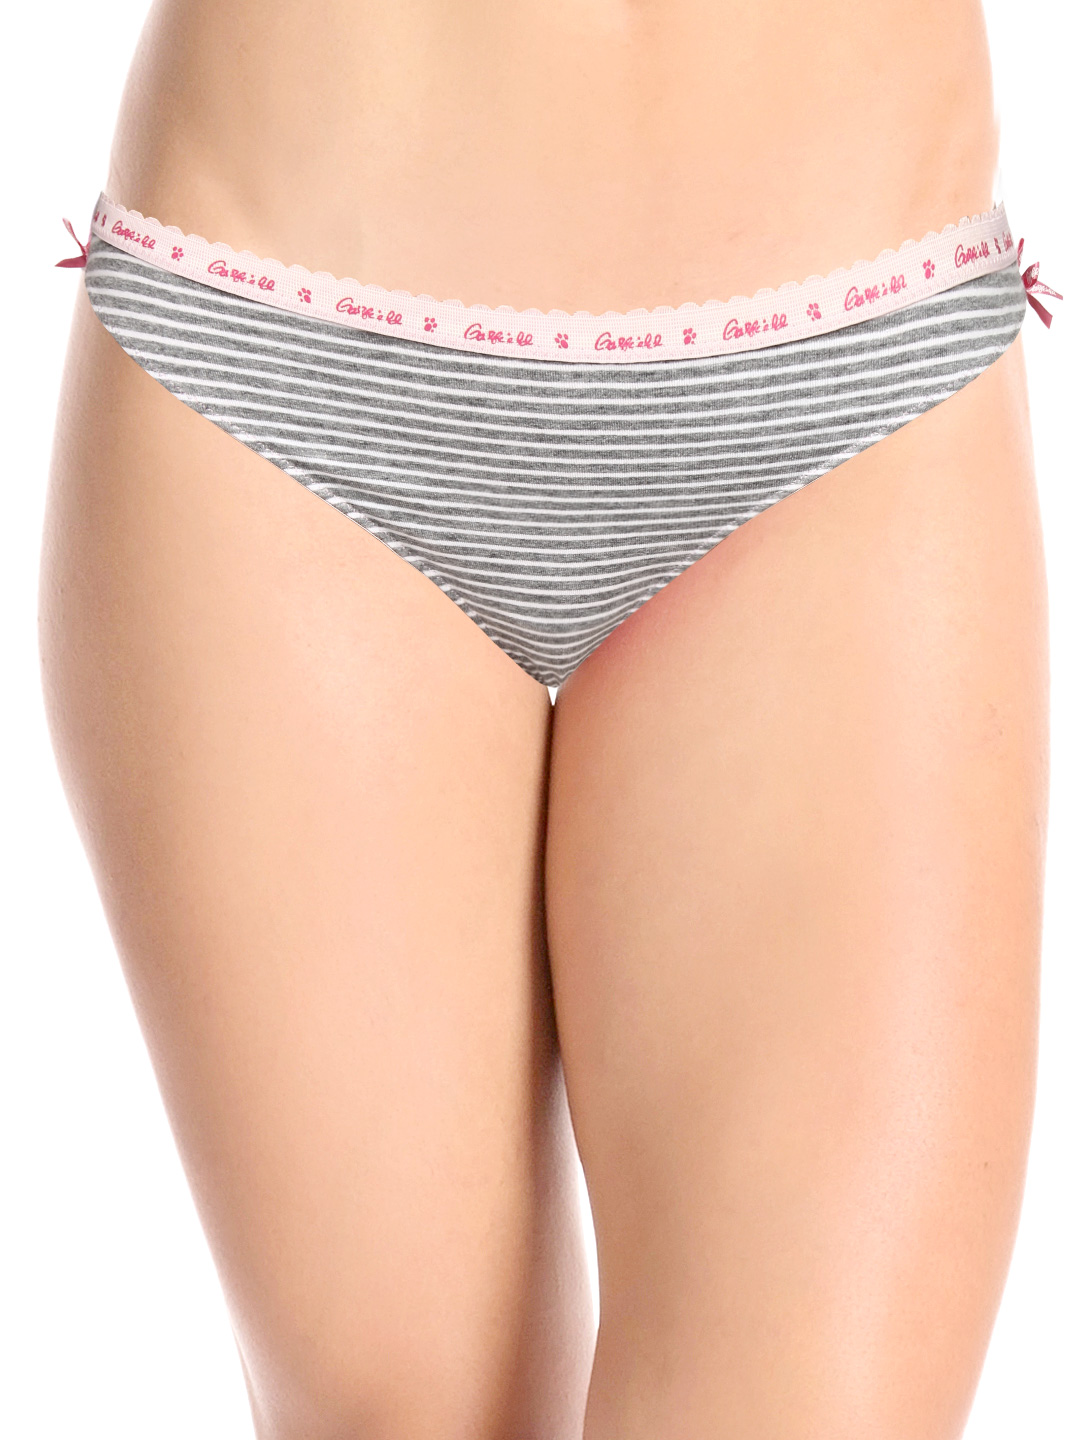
Garfield Women Grey Melange String Briefs
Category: Apparel / Innerwear / Briefs
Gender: Women
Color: Grey Melange
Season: Summer 2017
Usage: Casual